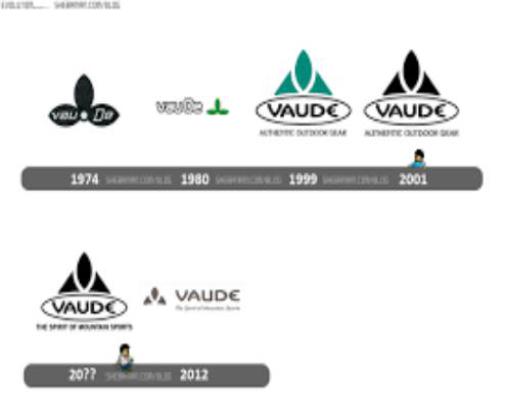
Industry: Others